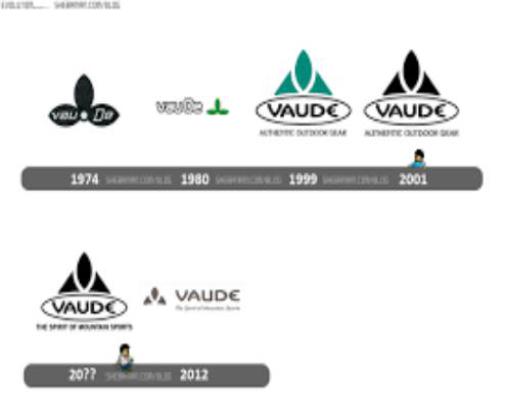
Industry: Others